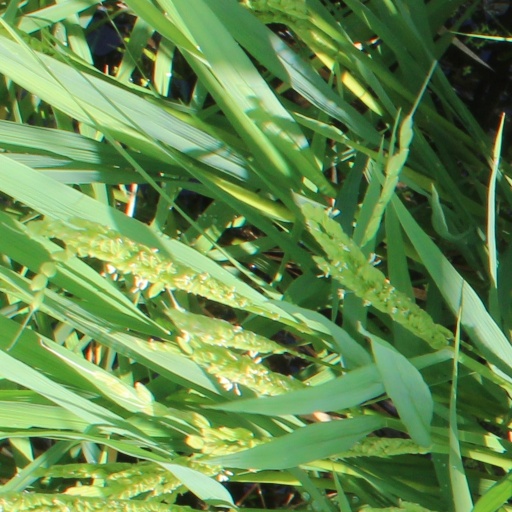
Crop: rice